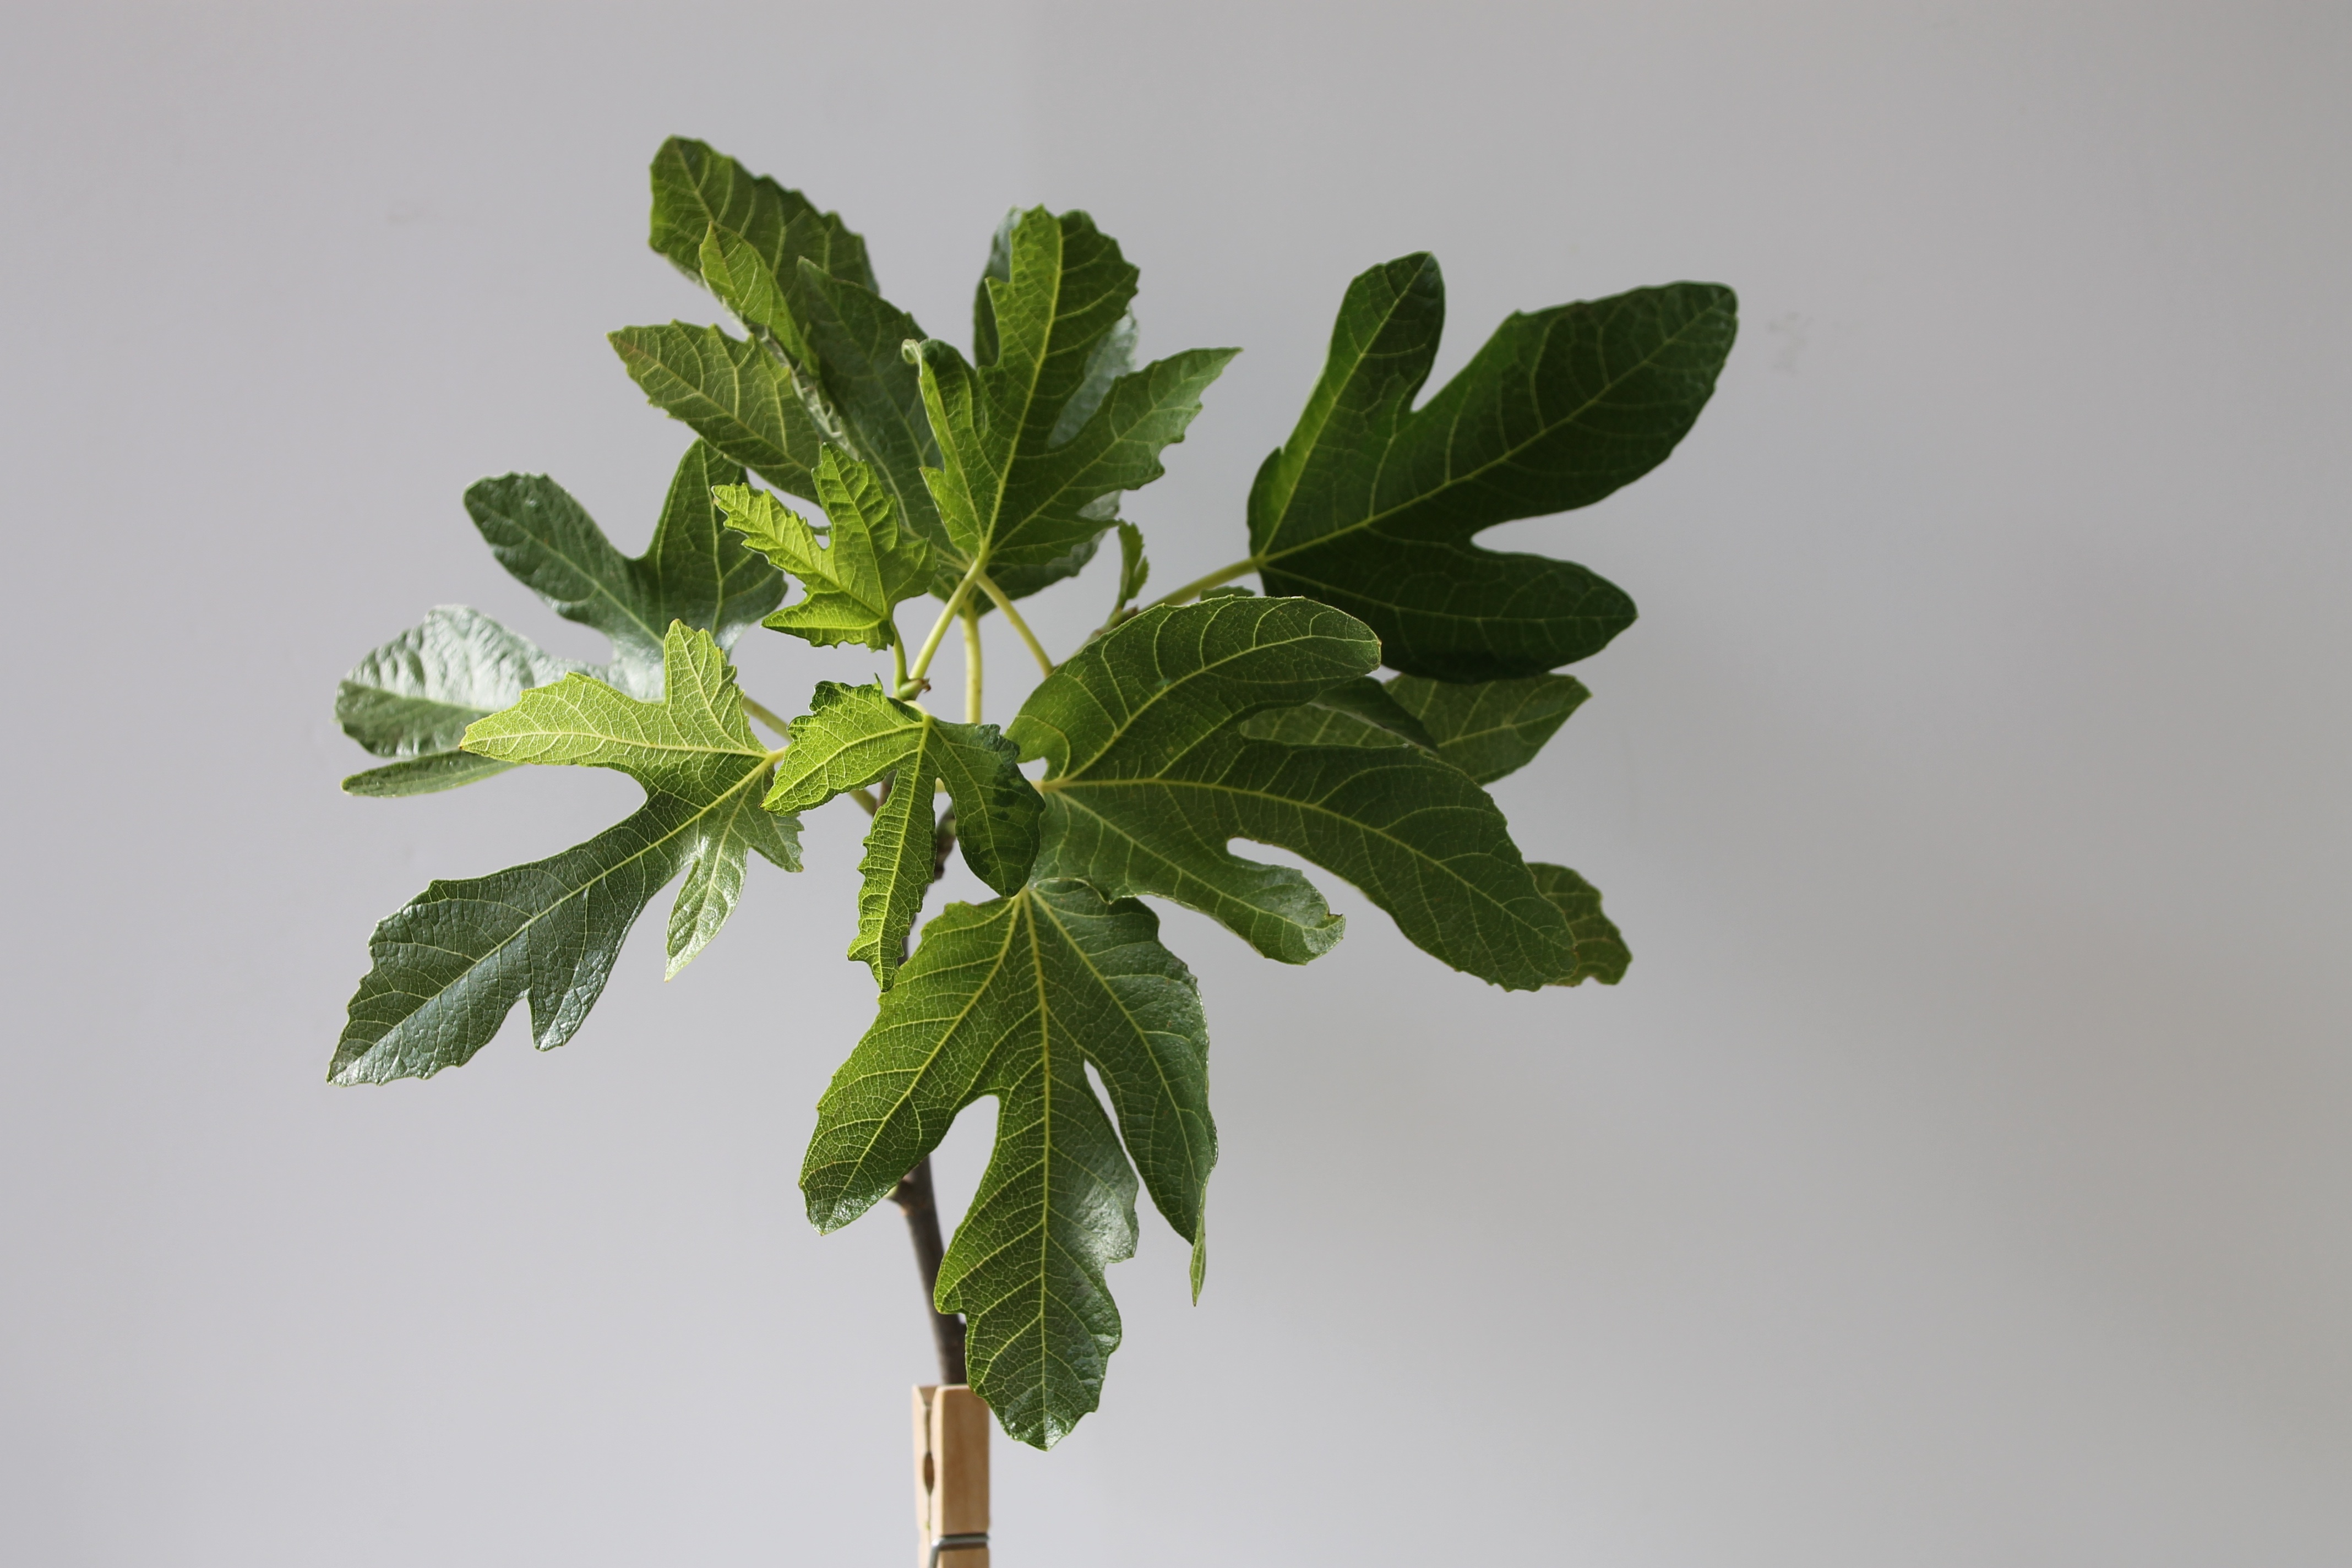
tree, branch, plant, leaf, flower, food, green, herb, produce, flora, shrub, flowering plant, plant stem, woody plant, land plant